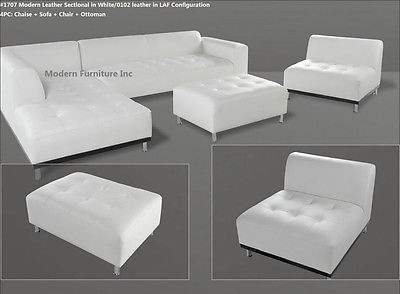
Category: sofa